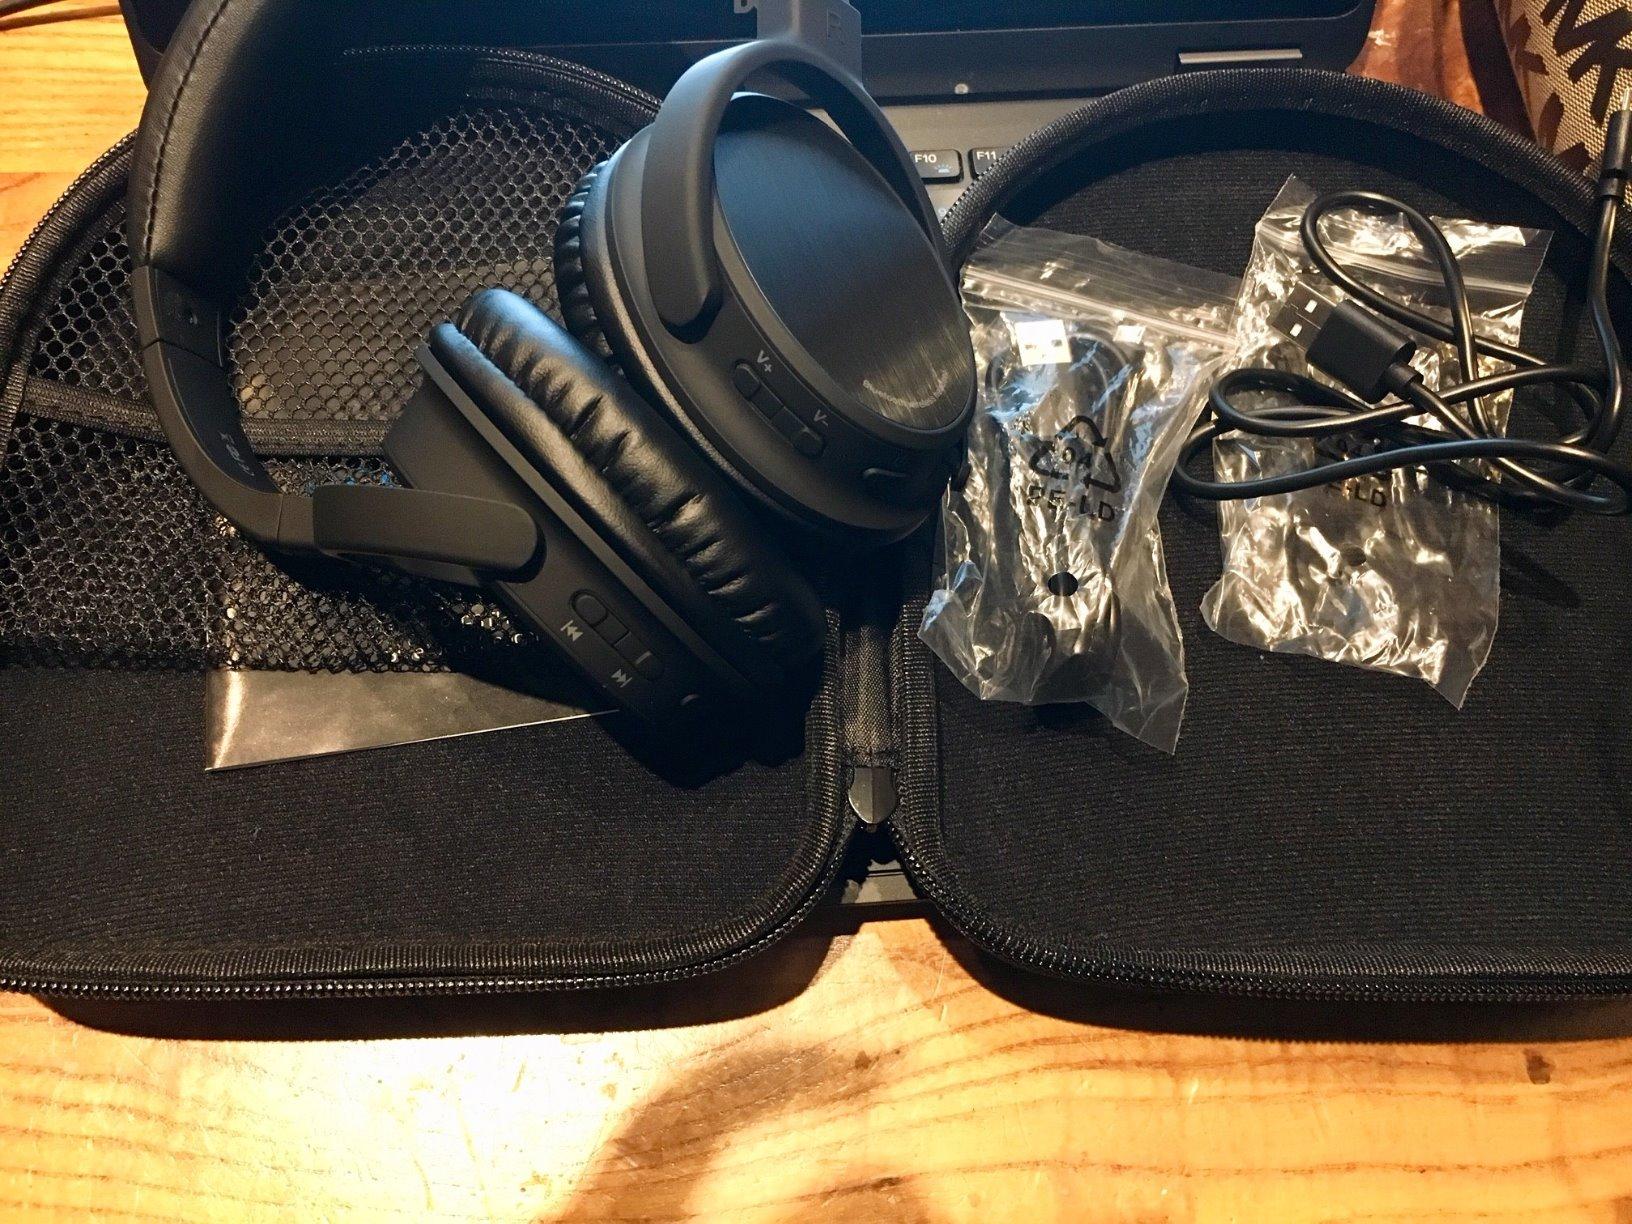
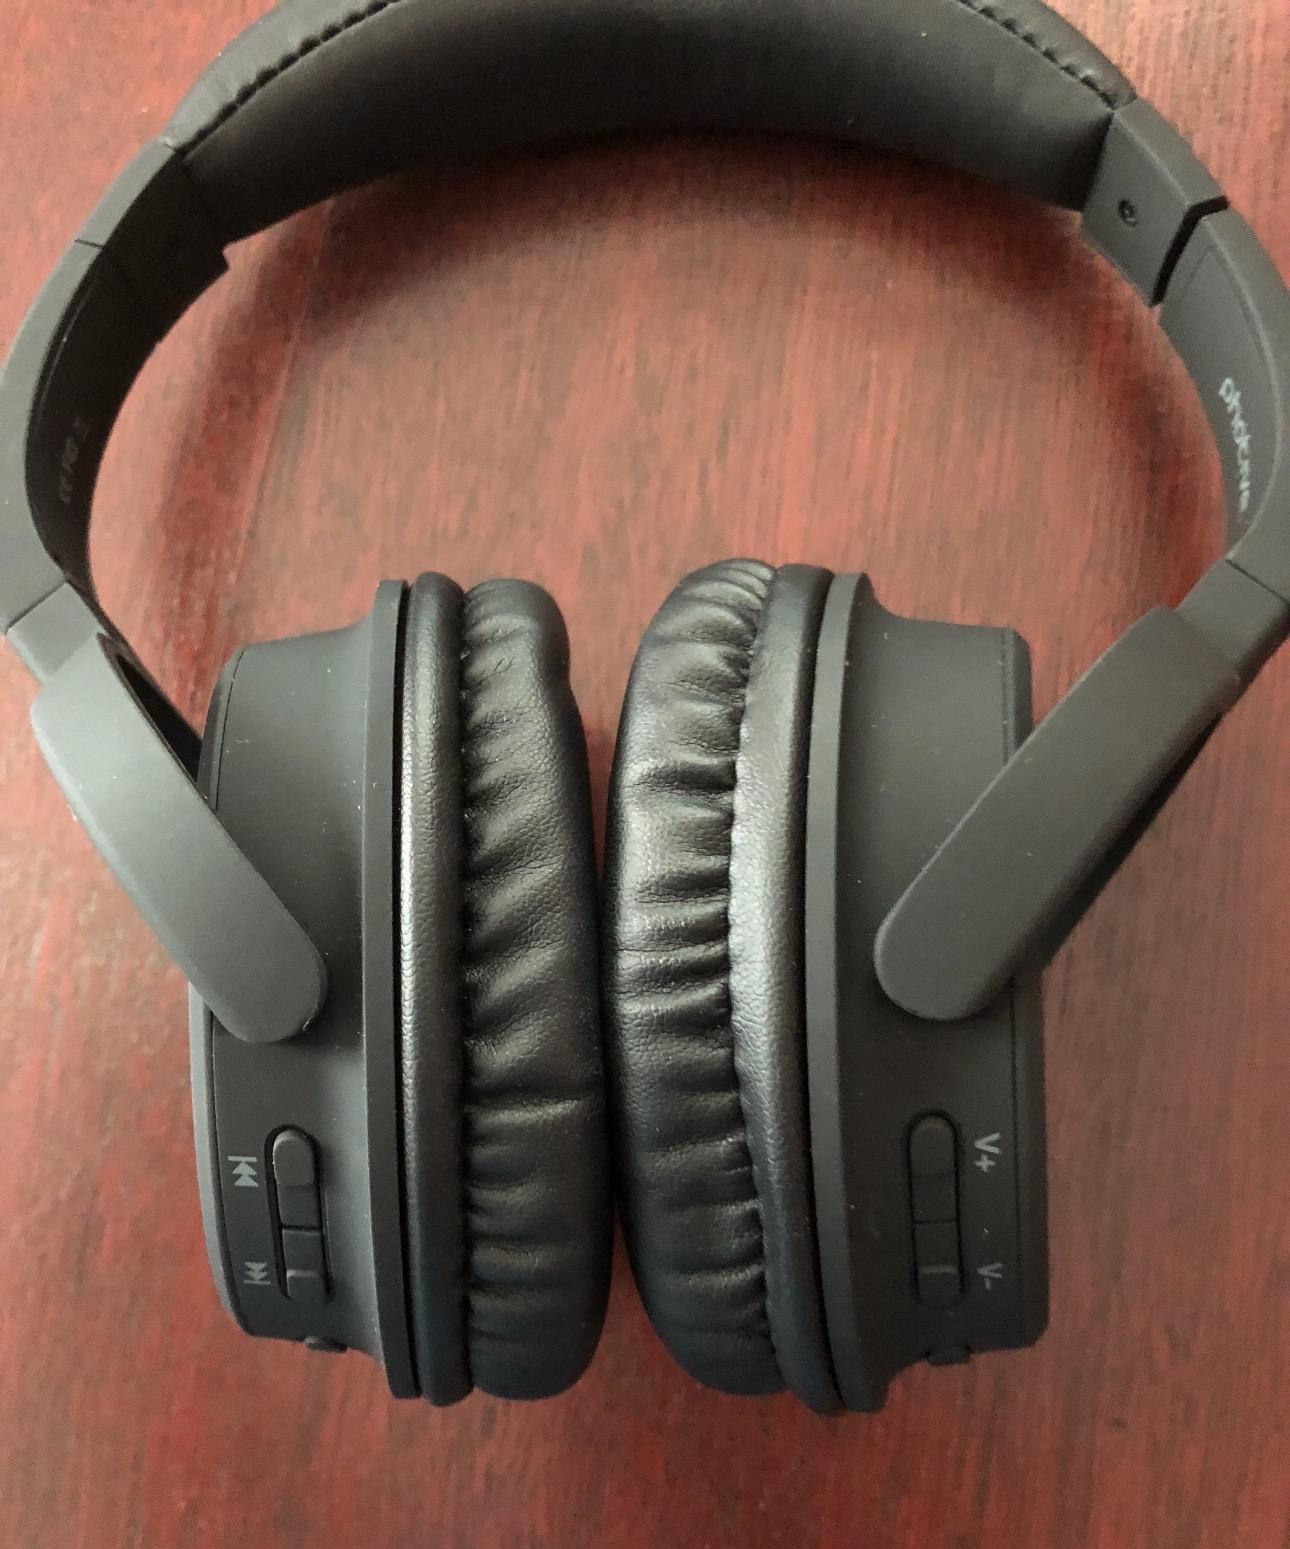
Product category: headphones
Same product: yes